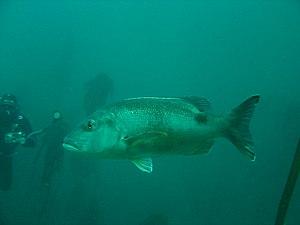
Les Sparidae sont une famille de poissons marins perciformes. Elle comporte 38 genres.